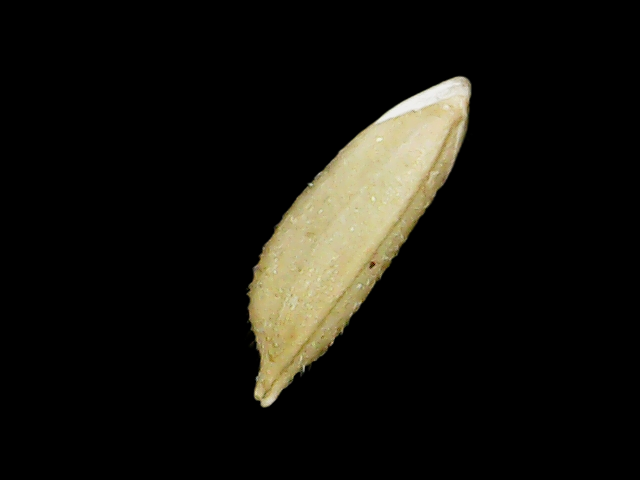
Rice variety: Binadhan12